Transformers: Dark of the Moon (video game)

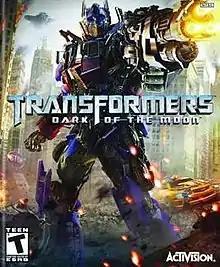
PlayStation 3, Xbox 360 and Nintendo DS cover art

Transformers: Dark of the Moon is an action-adventure video game based on the 2011 . It is the sequel to 2009's , and the third and final video game adaptation of the live-action "Transformers" film series. Unlike the first two games, "Dark of the Moon" follows an original story, set before the events of the film it is based on, and features only one campaign, which alternates between the Autobots and the Decepticons. A spin-off, "", was released in June 2014.